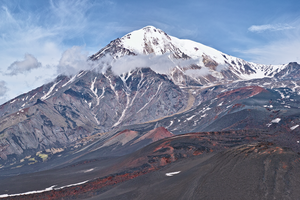
Le Tolbatchik, en russe : Толбачик, appelé aussi Tolbatchinskaïa Sopka, Tolouatch ou encore en anglais : Tuluach, est un volcan de Russie situé dans la péninsule du Kamtchatka.